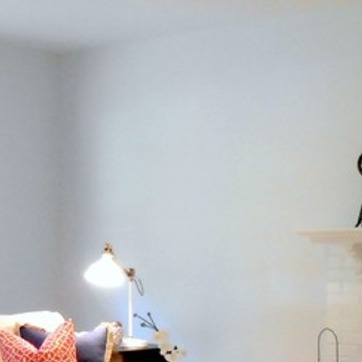
Material: painted